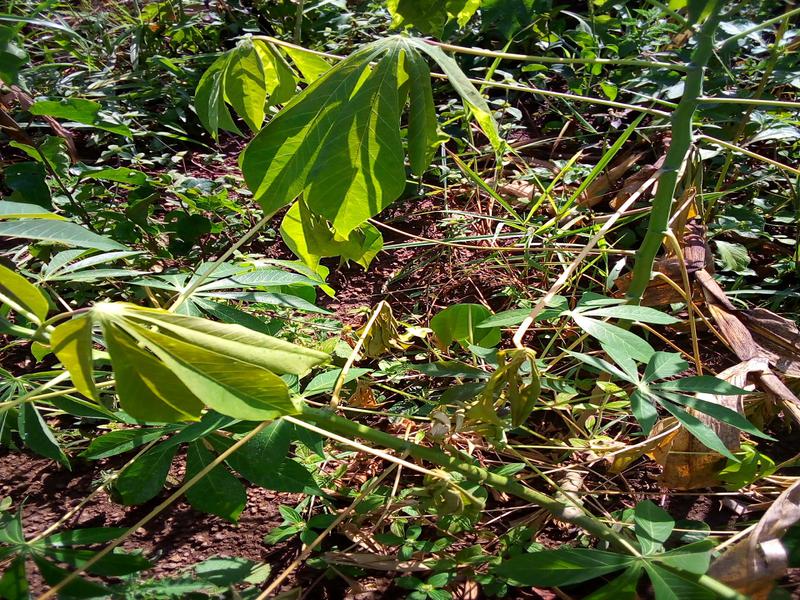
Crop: cassava
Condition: brown_streak_disease